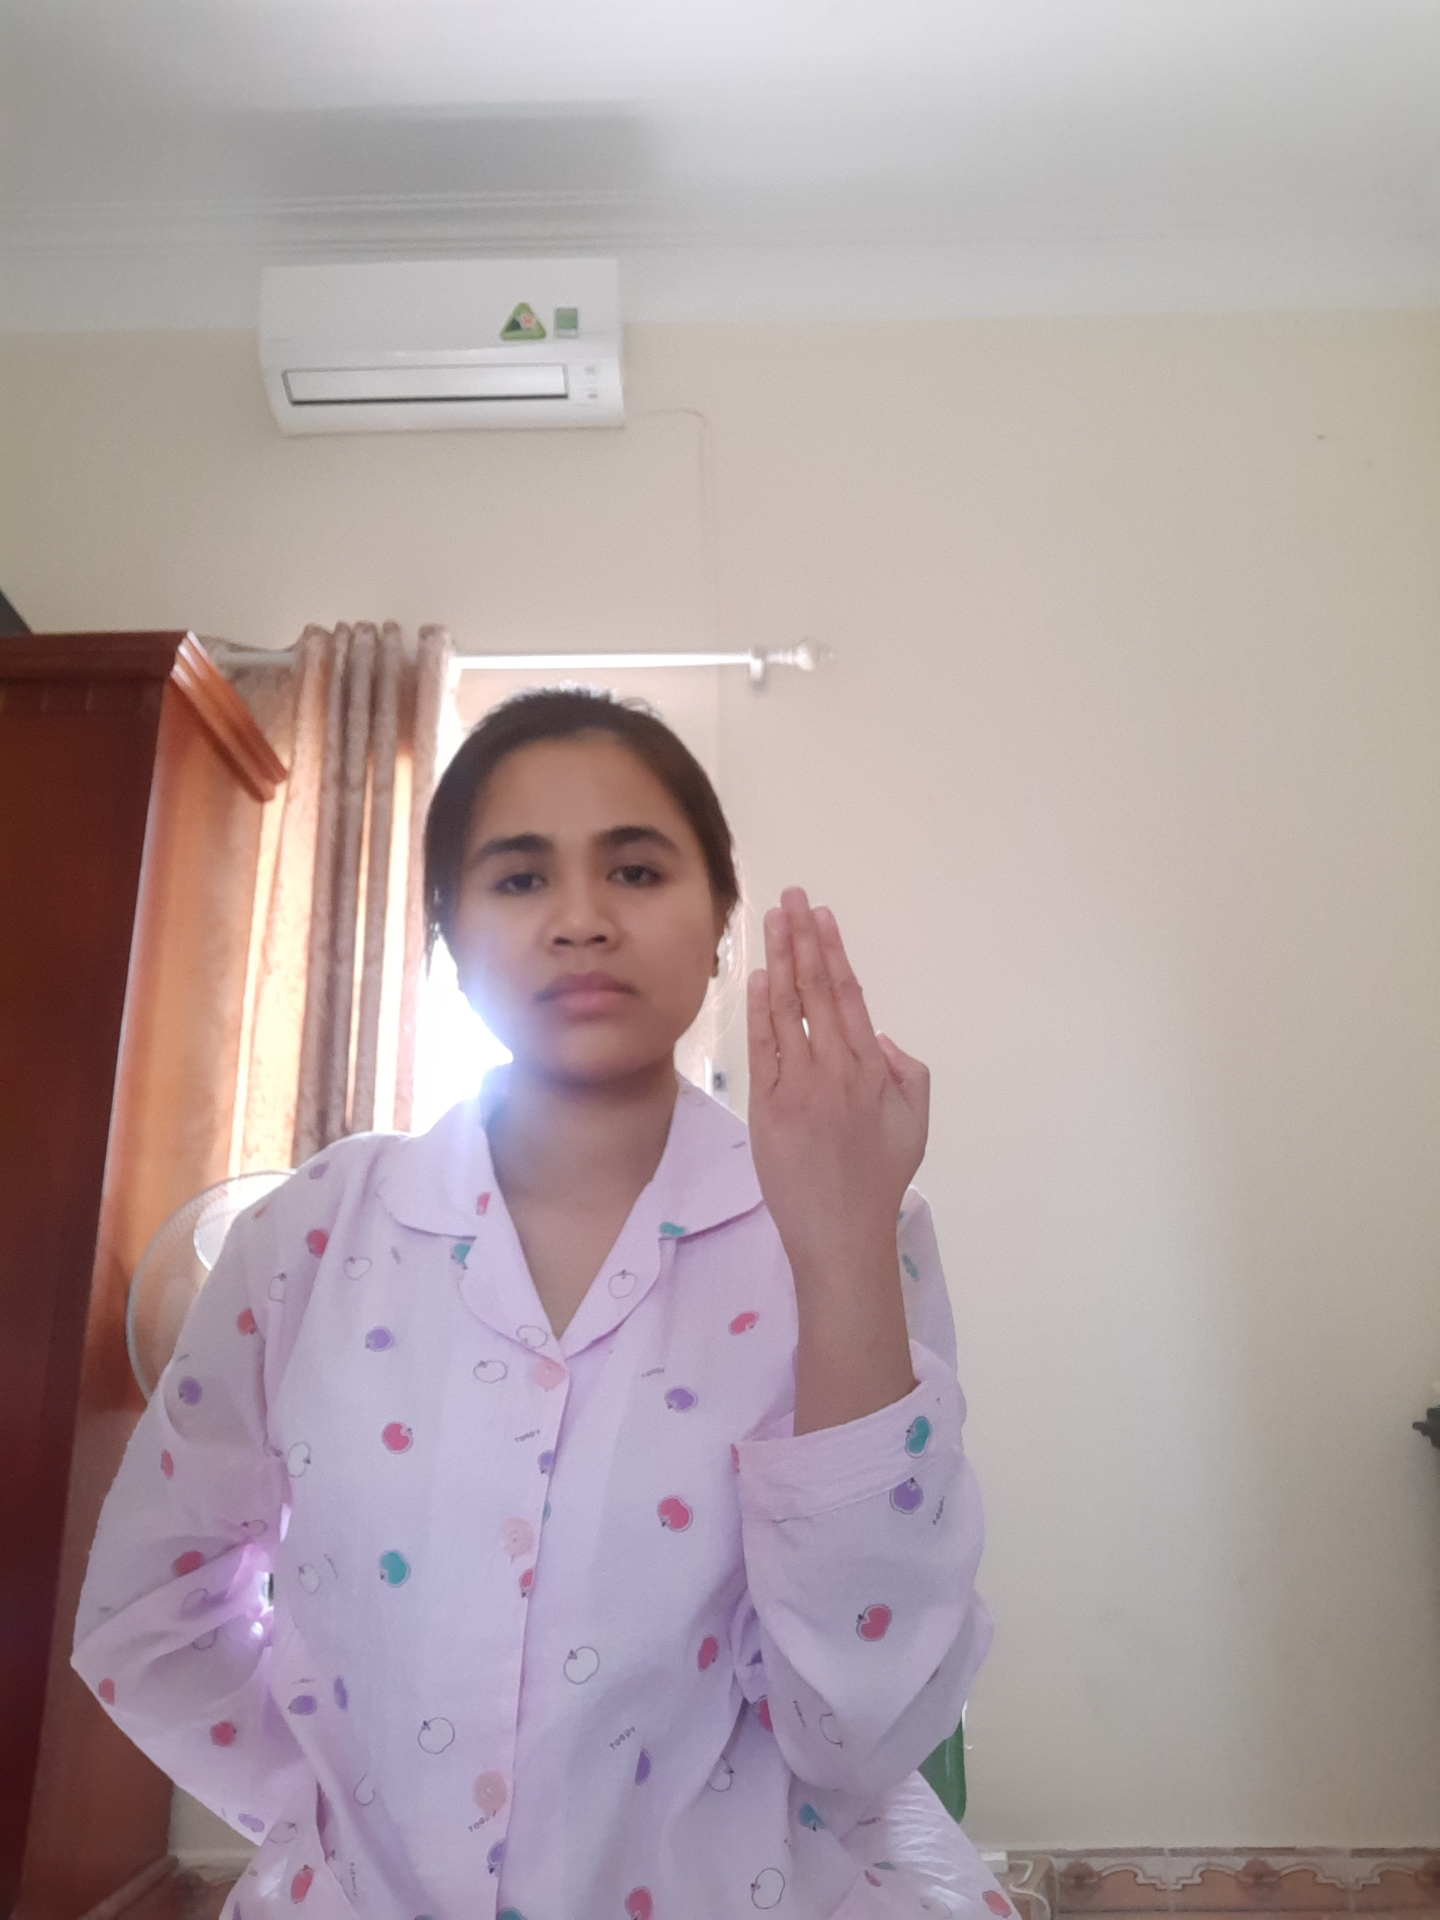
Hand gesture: stop_inverted